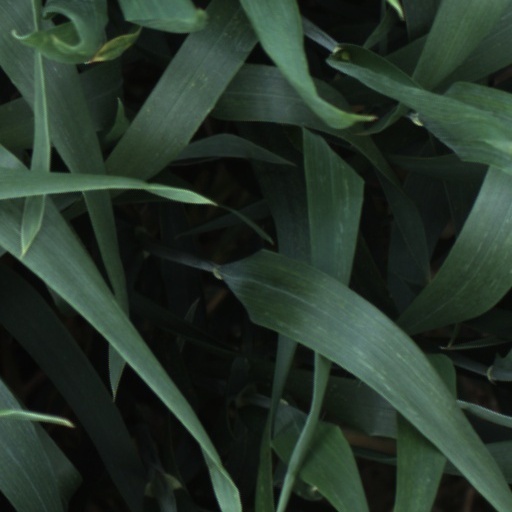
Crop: wheat